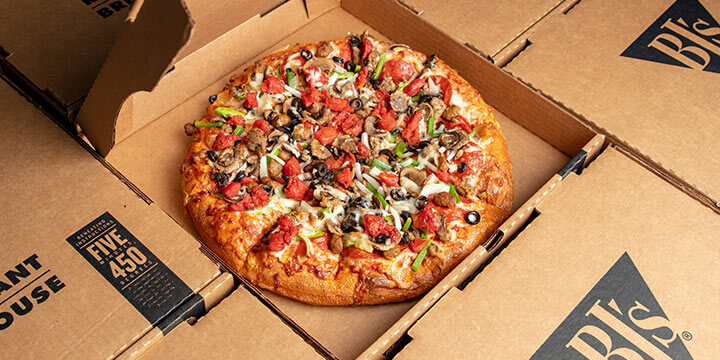
Dish: pizza